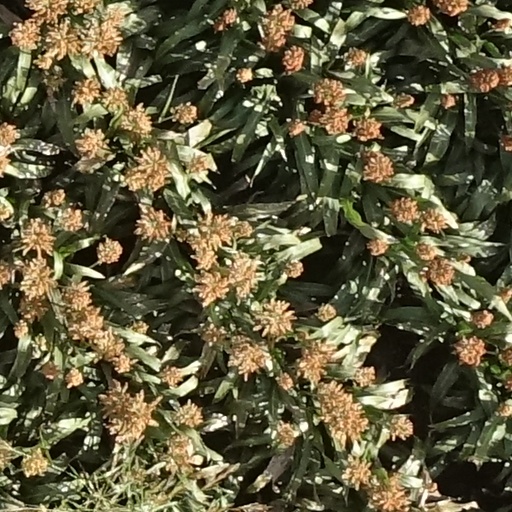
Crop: sorghum